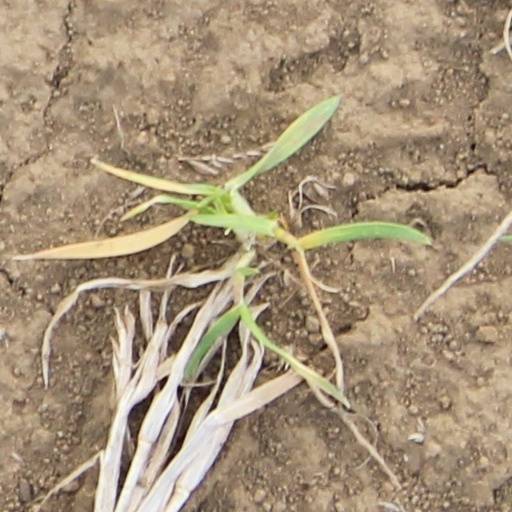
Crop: wheat